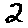
Label: 2